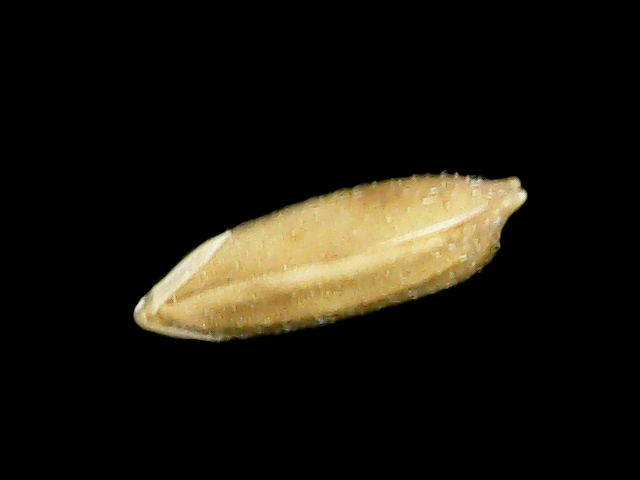
Rice variety: Bd51